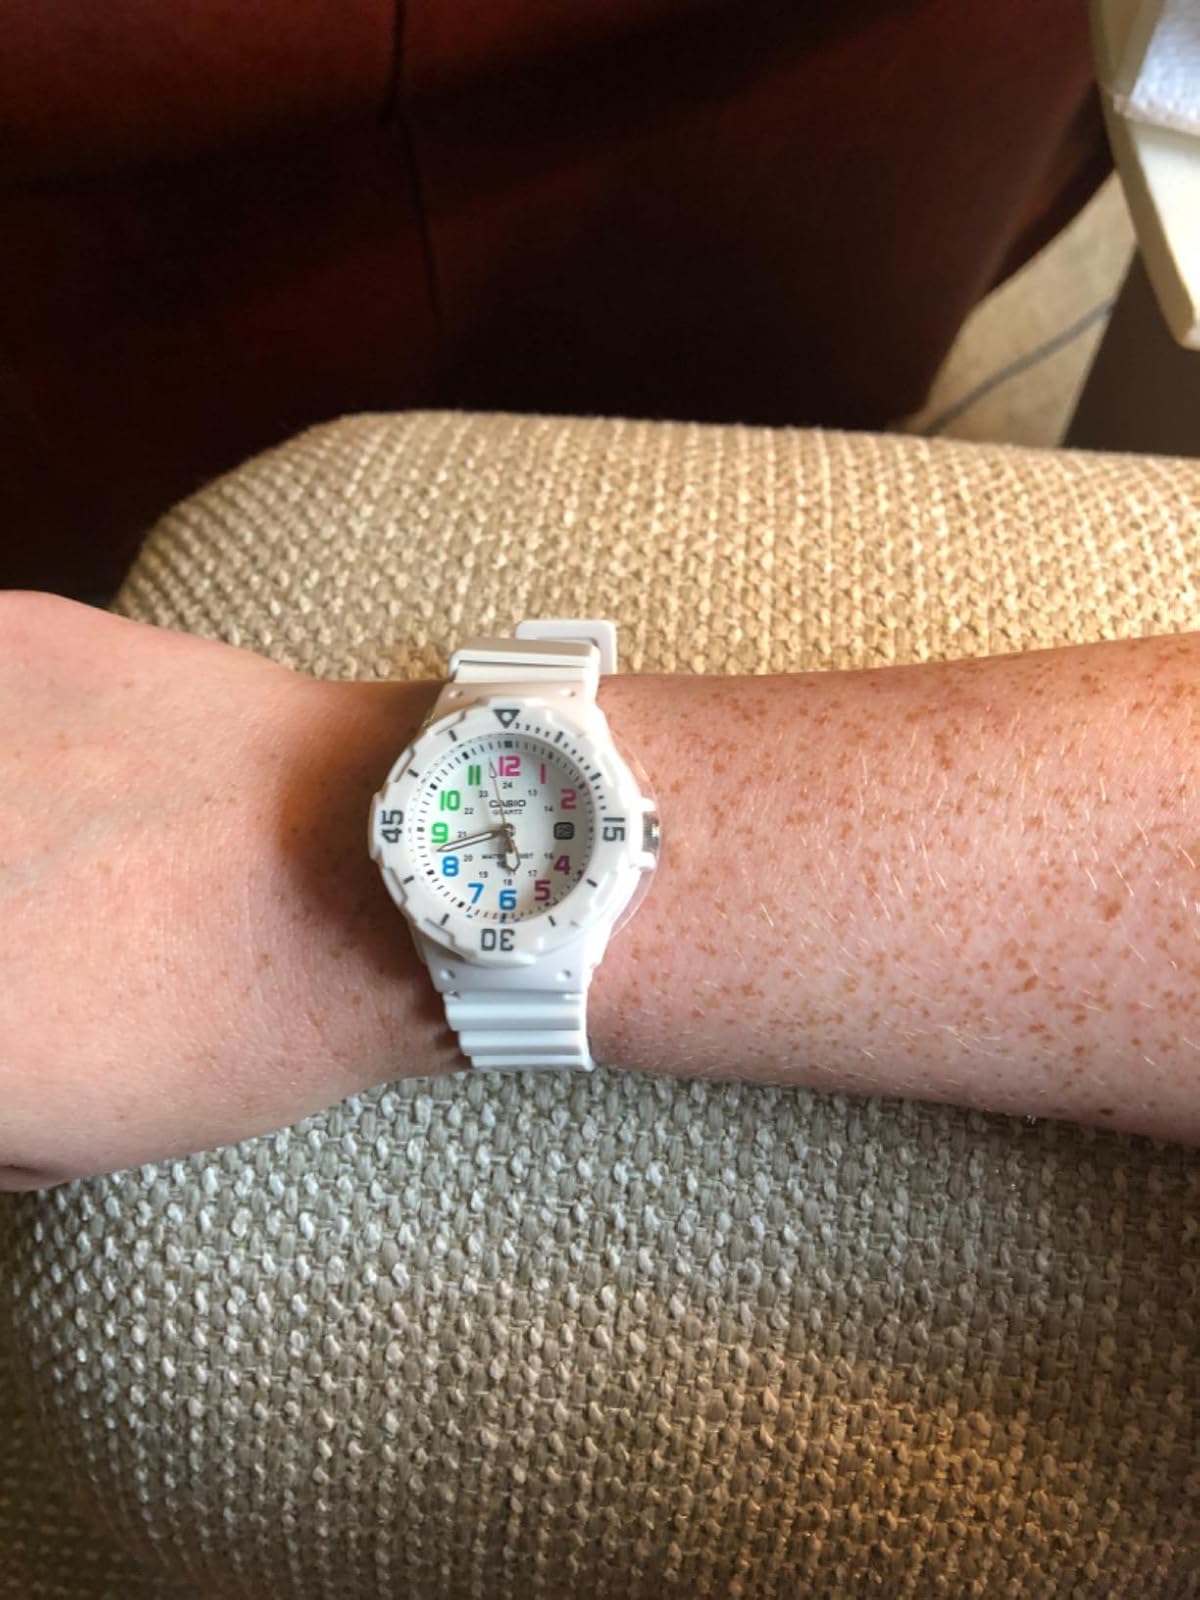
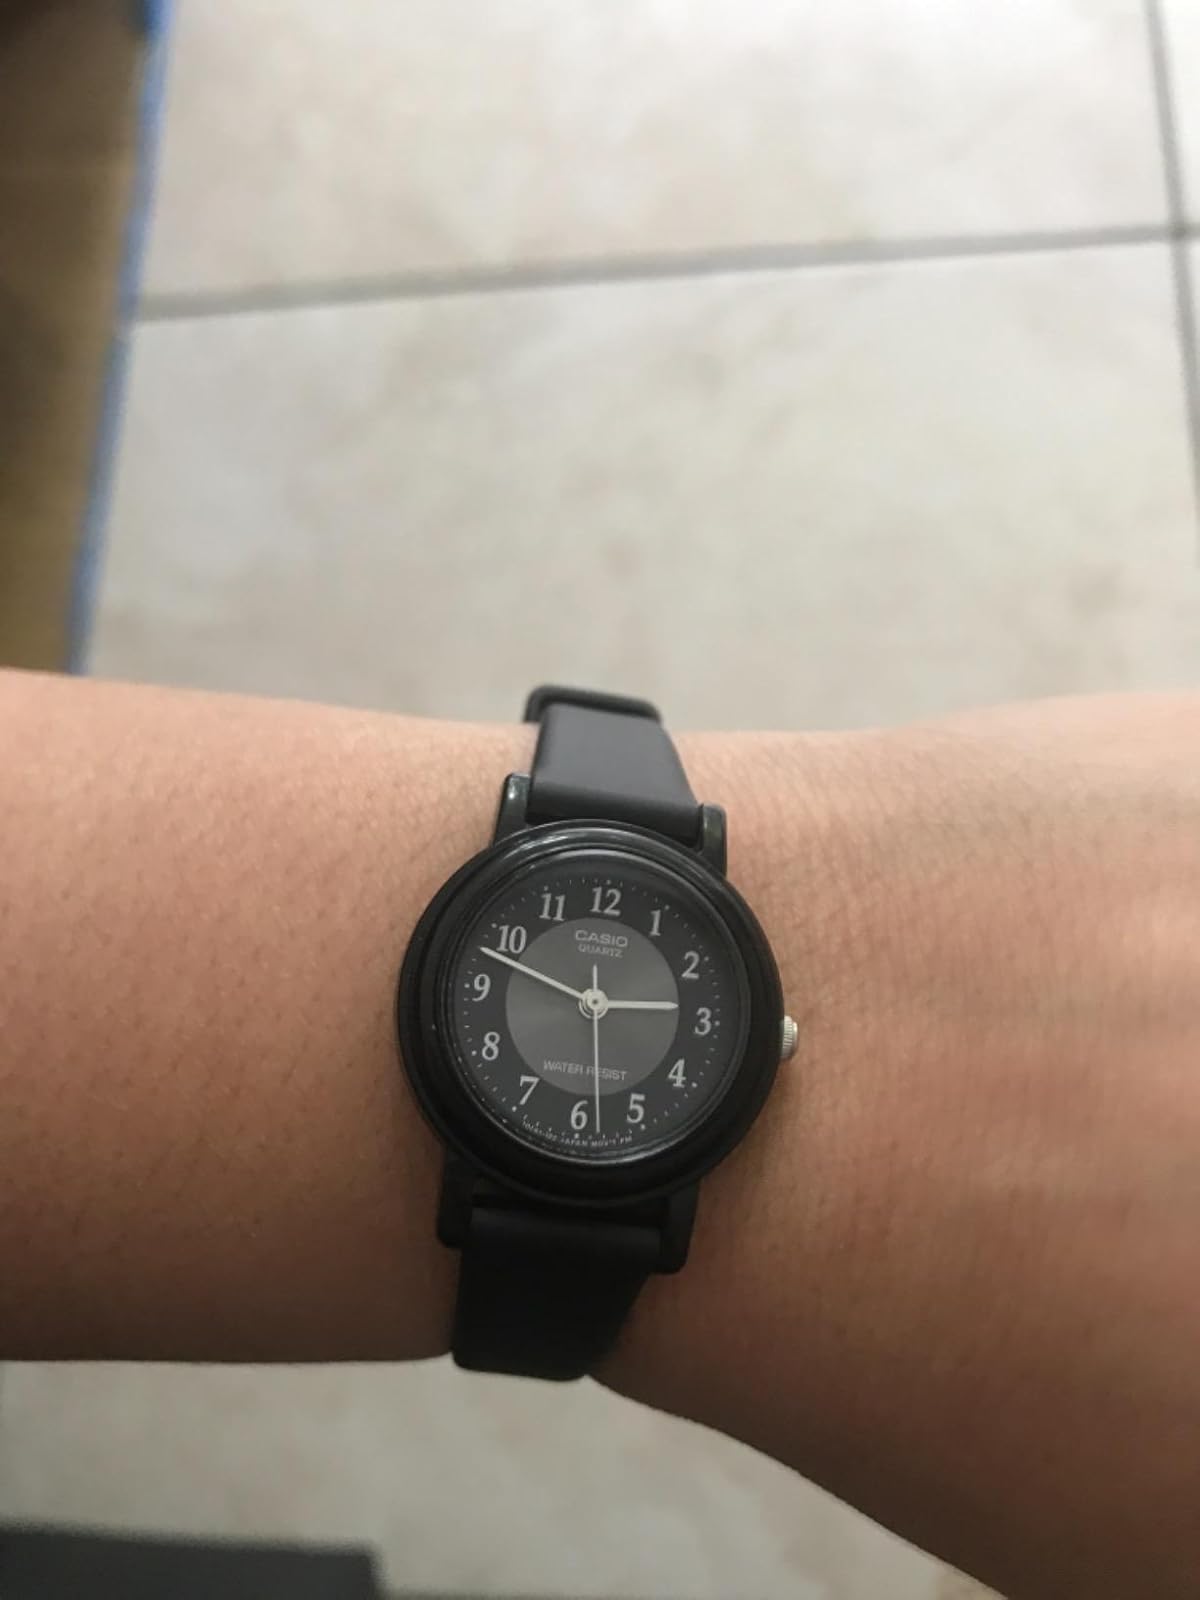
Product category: accessories_watch
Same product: no